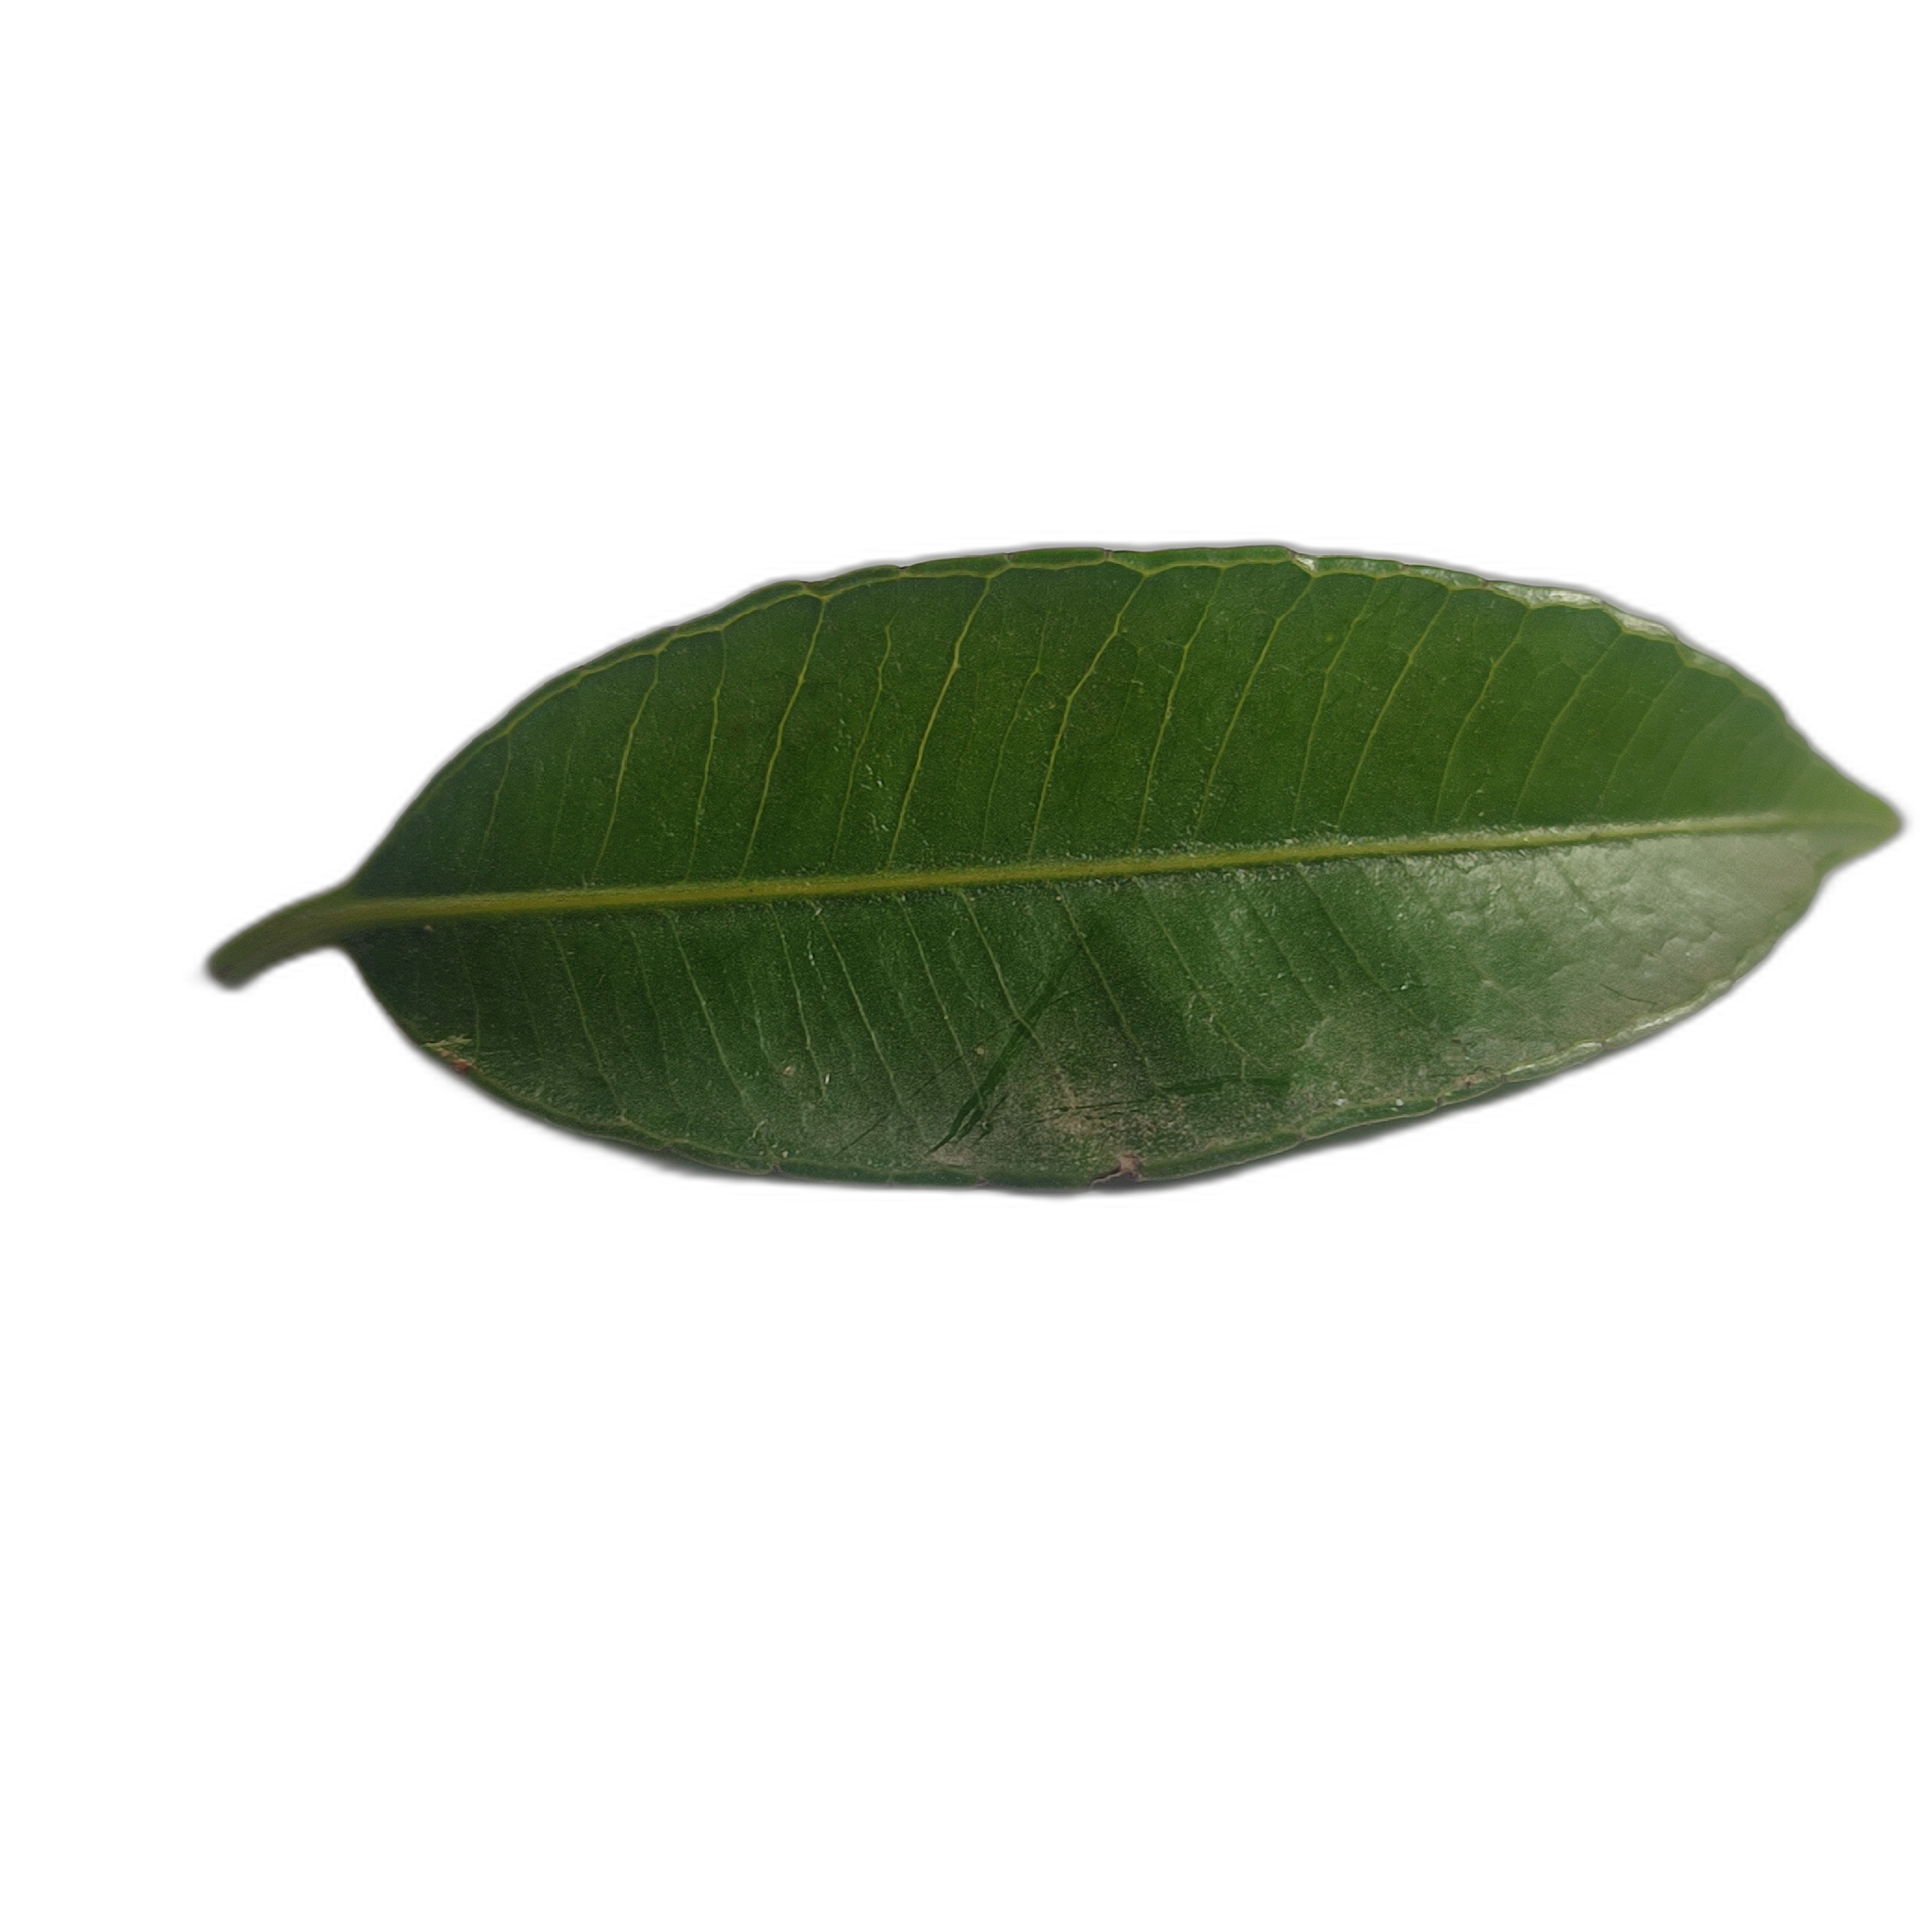
Label: healthy